James Oberg

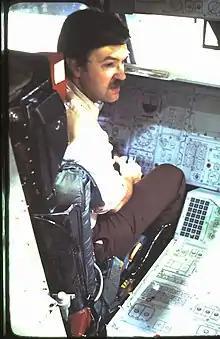
Oberg at the Johnson Space Center in 1978

James Edward Oberg (born November 7, 1944) is an American space journalist and historian, regarded as an expert on the Russian and Chinese space programs. He had a 22-year career as a space engineer in NASA specializing in orbital rendezvous. Oberg is an author of ten books and more than a thousand articles on space flight. He has provided multiple explanations of UFO phenomena for media outlets. He is also a consultant in spaceflight operations and safety.